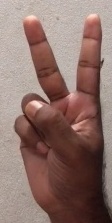
ASL sign: 2